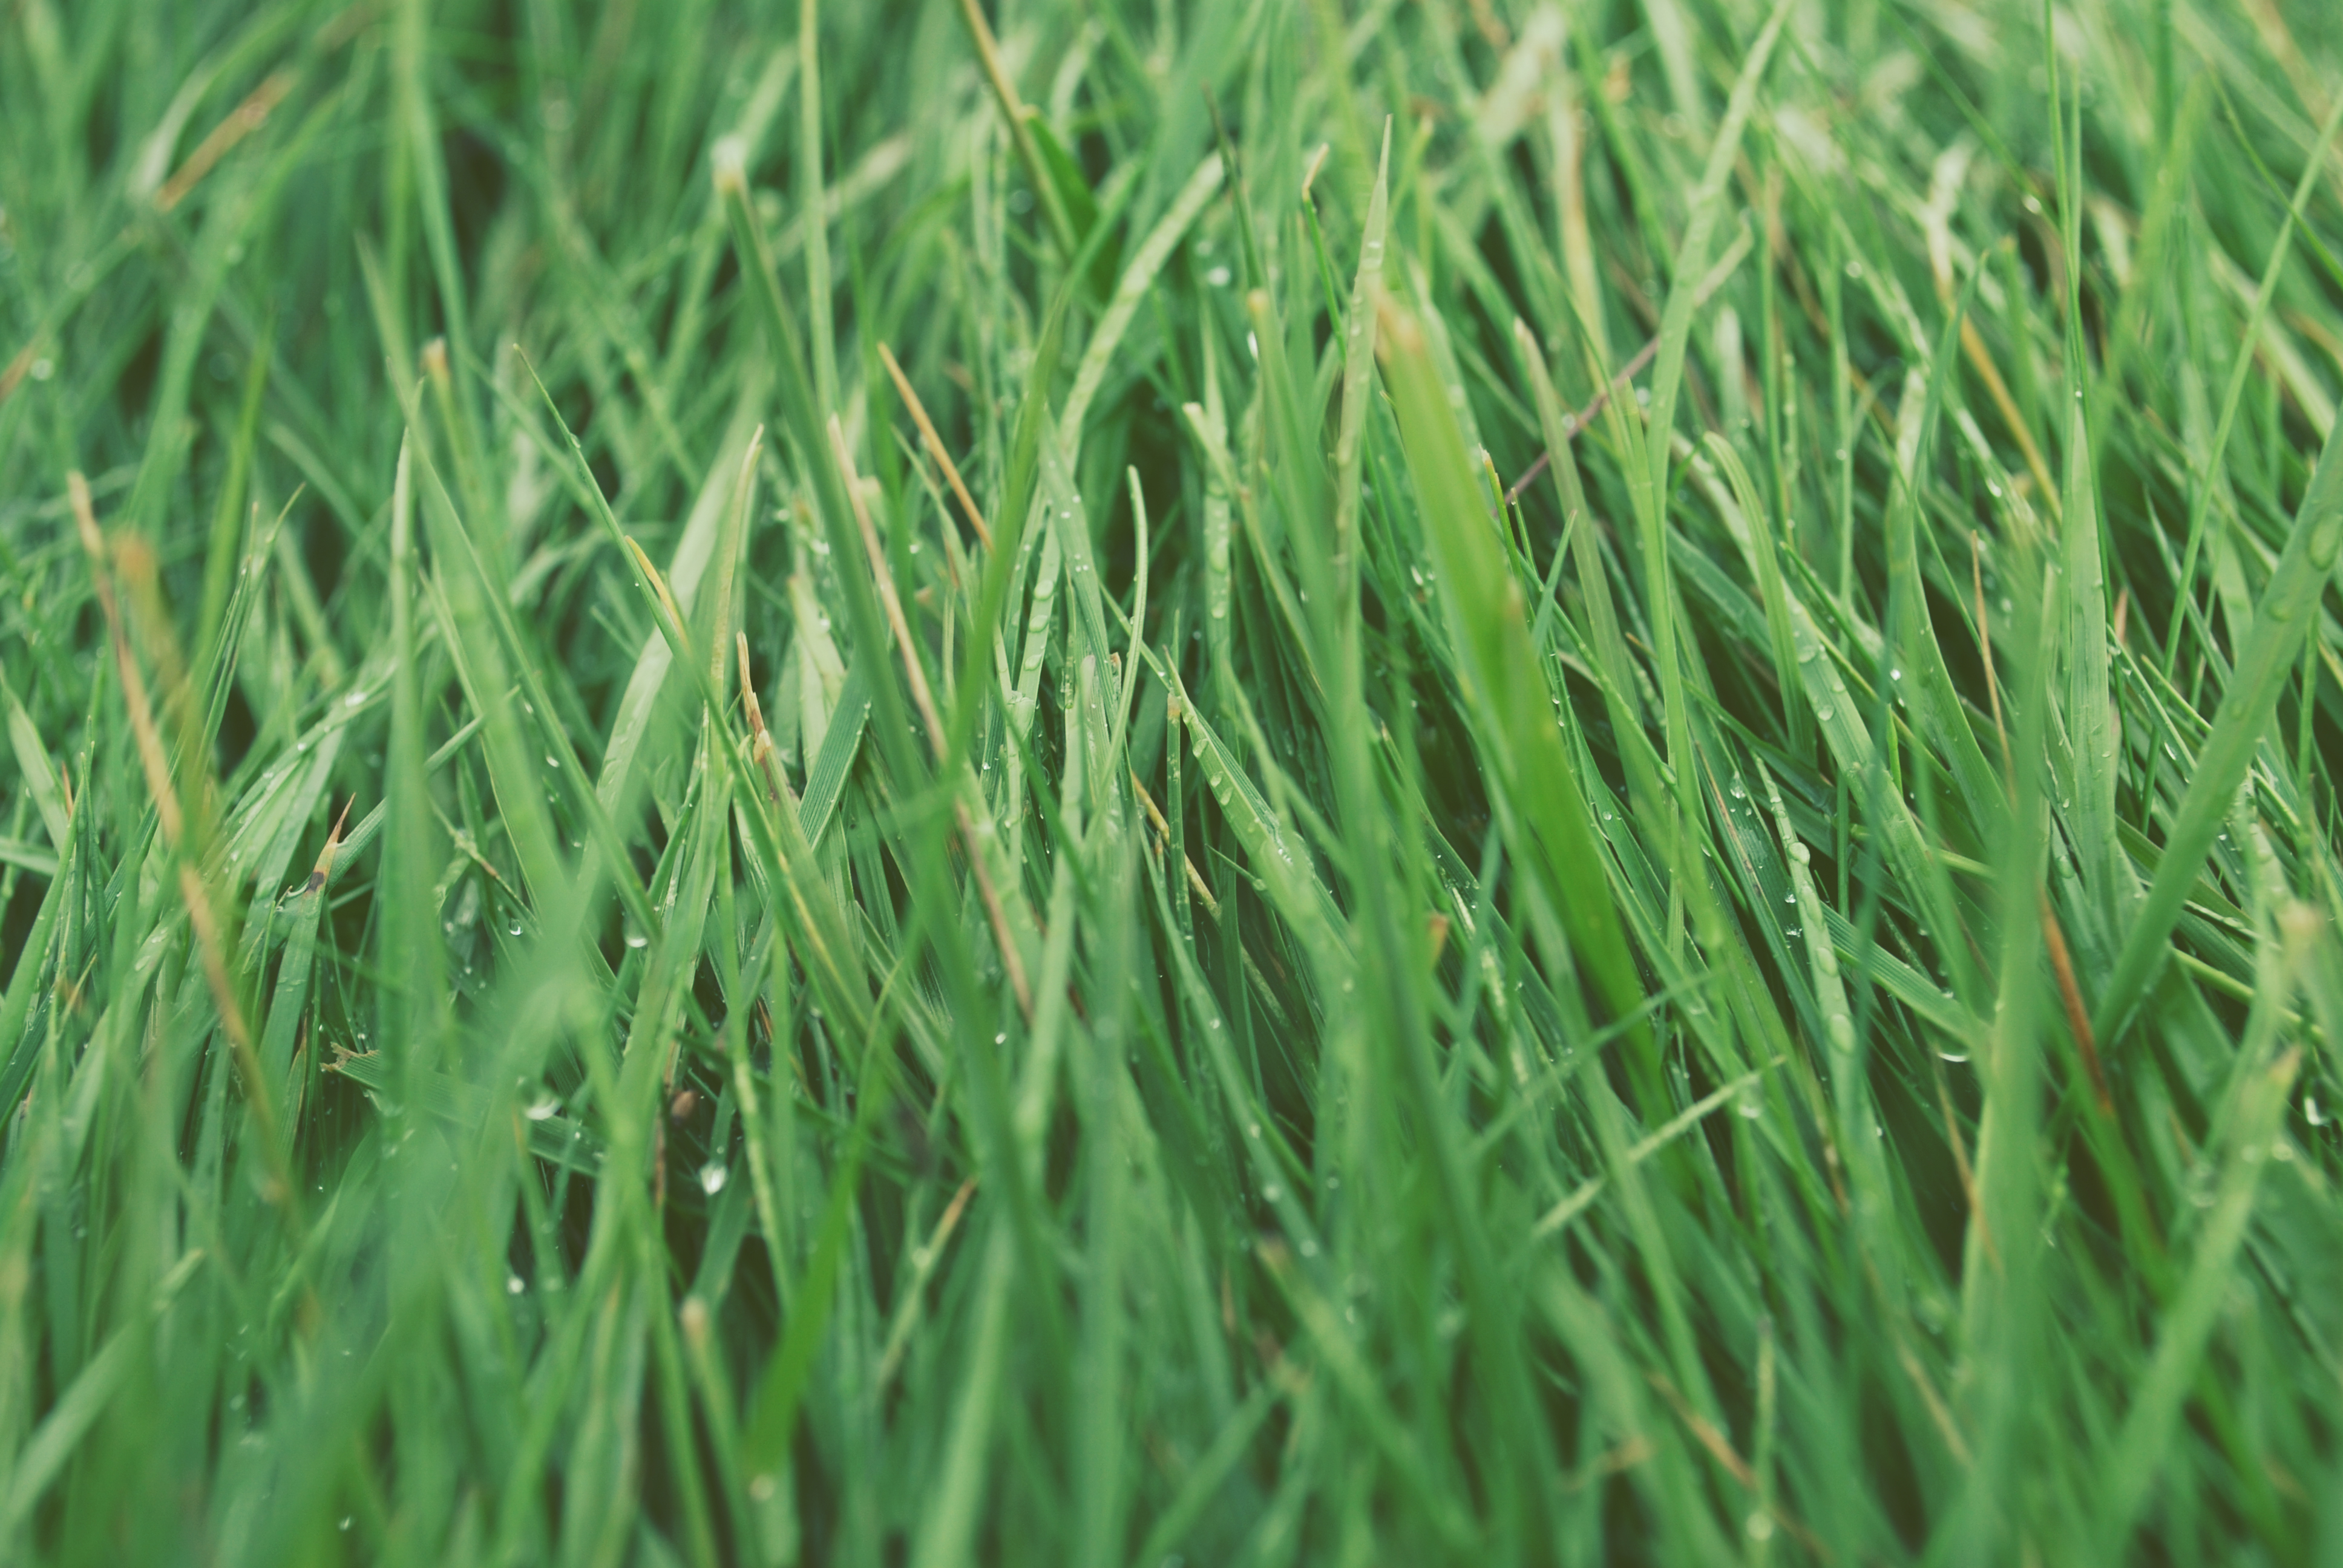
grass, plant, field, lawn, meadow, prairie, texture, leaf, pattern, green, publicdomain, background, grassland, flooring, flowering plant, grass family, plant stem, land plant, hierochloe